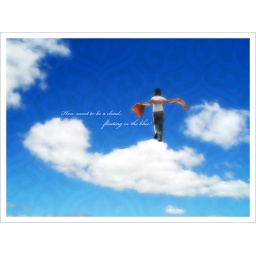
How sweet to be a cloud floating in the blue